History of Albania

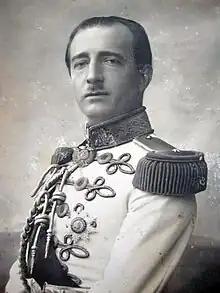
The 7th President Zog of Albania.

Ottoman supremacy in the west Balkan region began in 1385 with their success in the Battle of Savra. Following that battle, the Ottoman Empire in 1415 established the Sanjak of Albania covering the conquered parts of Albania, which included territory stretching from the Mat River in the north to Chameria in the south. In 1419, Gjirokastra became the administrative centre of the Sanjak of Albania.